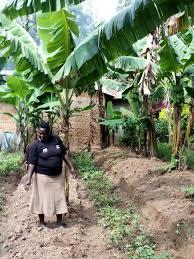
Mwanamke amesimama katikati ya shamba la migomba akiwa amevalia fulana nyeusi na sketi ya rangi ya kahawia isiyokolea. Migomba mirefu yenye majani makubwa ya kijani kibichi imepangwa kwa mstari ikitoa kivuli. Udongo umeumbwa kuwa matuta yakionyesha shughuli za kilimo. Nyuma ya mwanamke kuna jengo la matofali likiashiria mazingira ya kijijini.